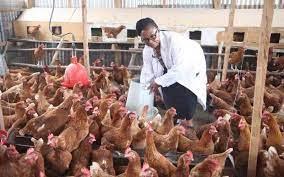
Mfugaji mwanamke, aliyevalia koti jeupe na miwani, ndani ya banda lenye kuku wengi,wanaofugwa kisasa,kwaajili ya kitoweo, na mayai ambao wana afya njema, na muonekano mzuri akiwapa chakula.